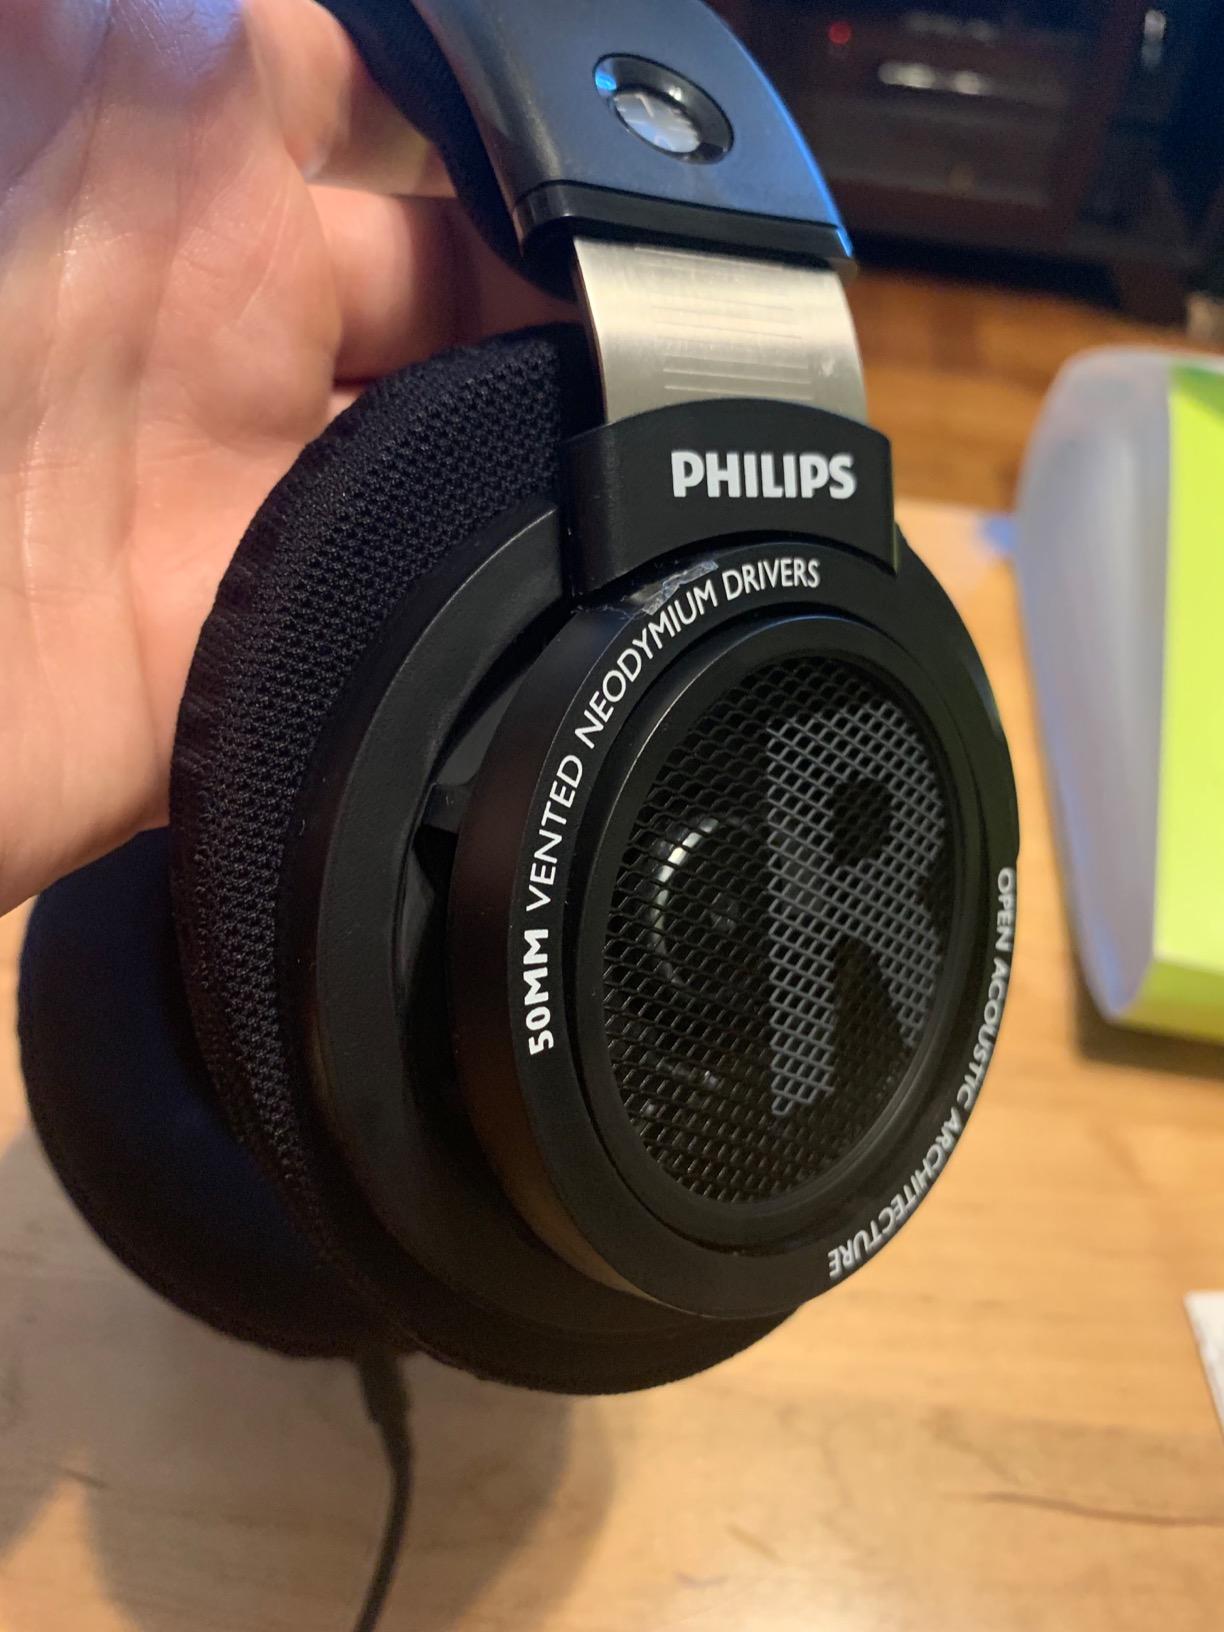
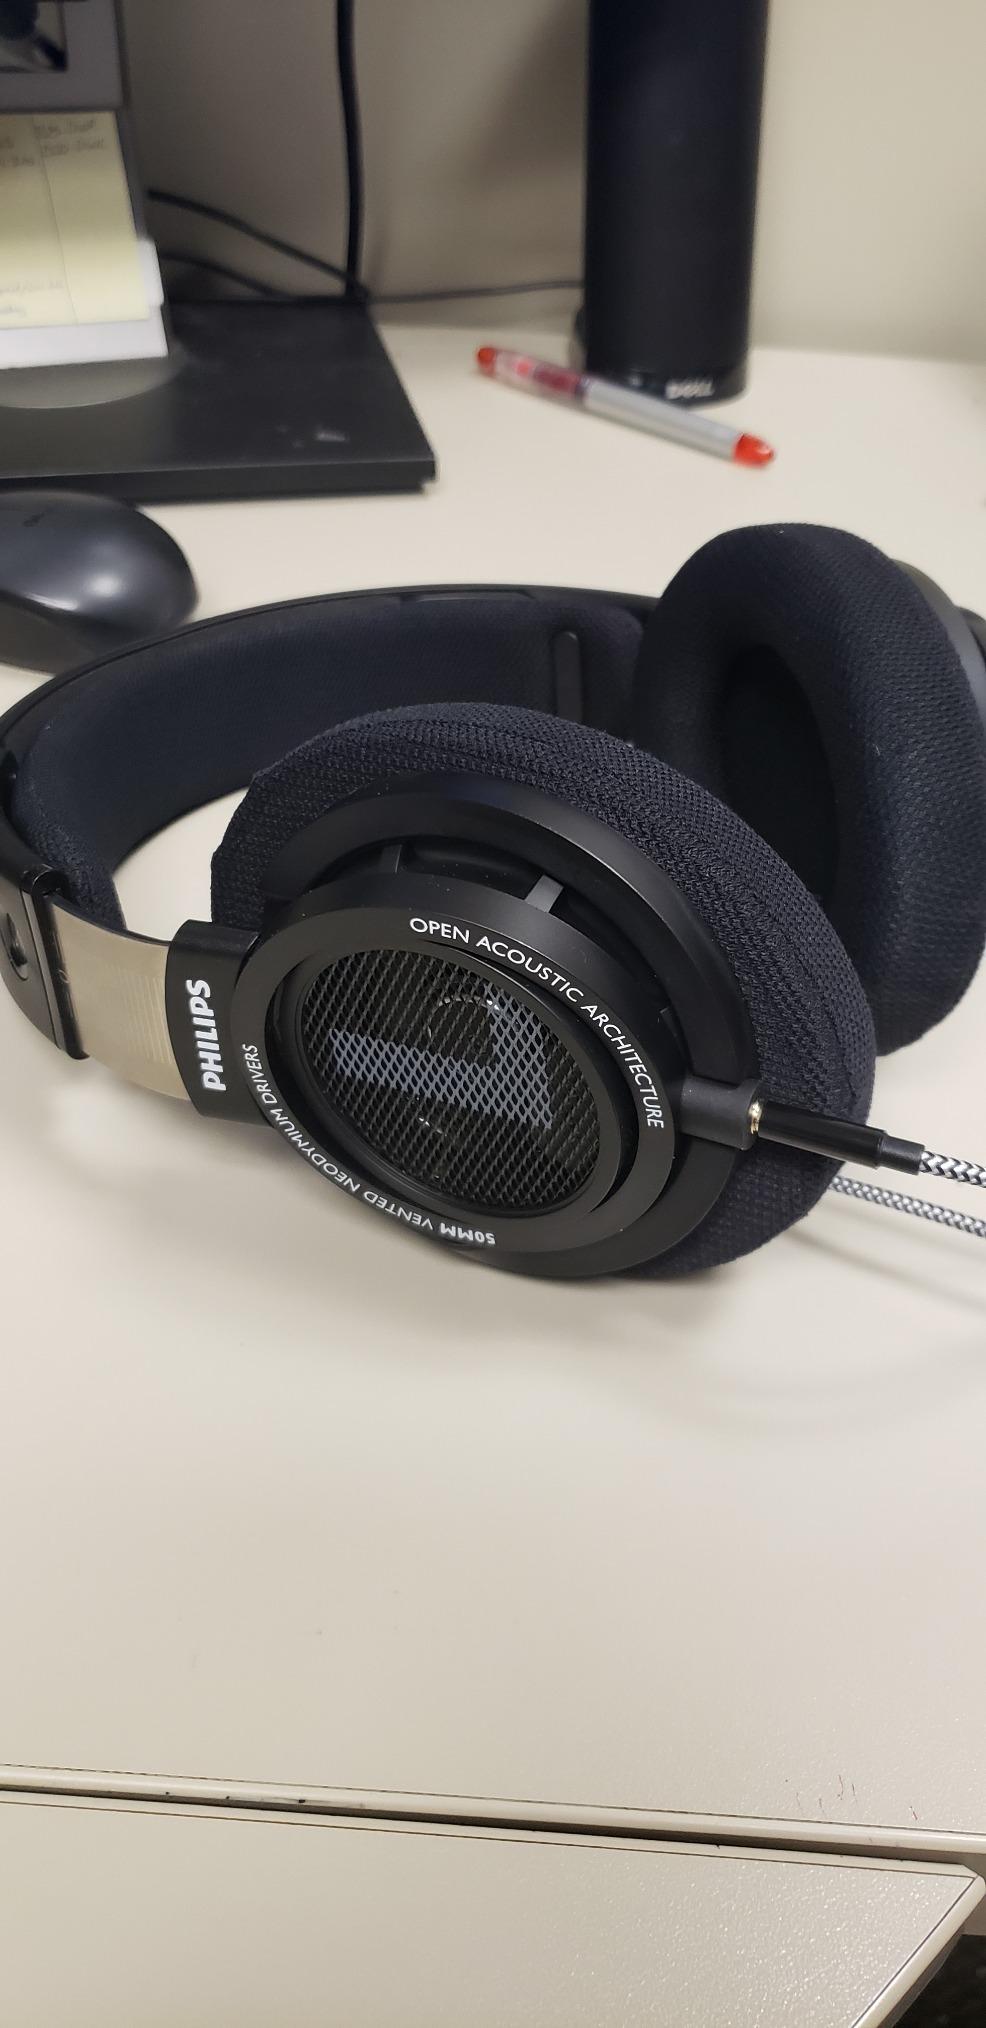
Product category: headphones
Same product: yes